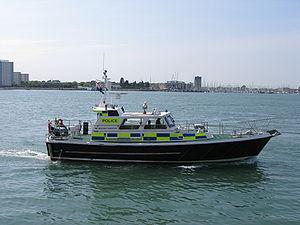
La Ministry of Defence Police est une force de police spéciale relevant du ministère de la Défense du Royaume-Uni. Les membres du MDP ne sont pas des policiers militaires et ne doivent pas être confondus avec la Royal Military Police ou toute autre organisation de la police militaire.